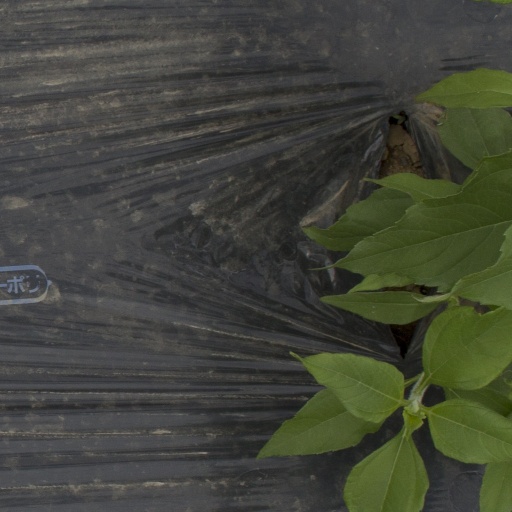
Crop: Jerusalem artichoke